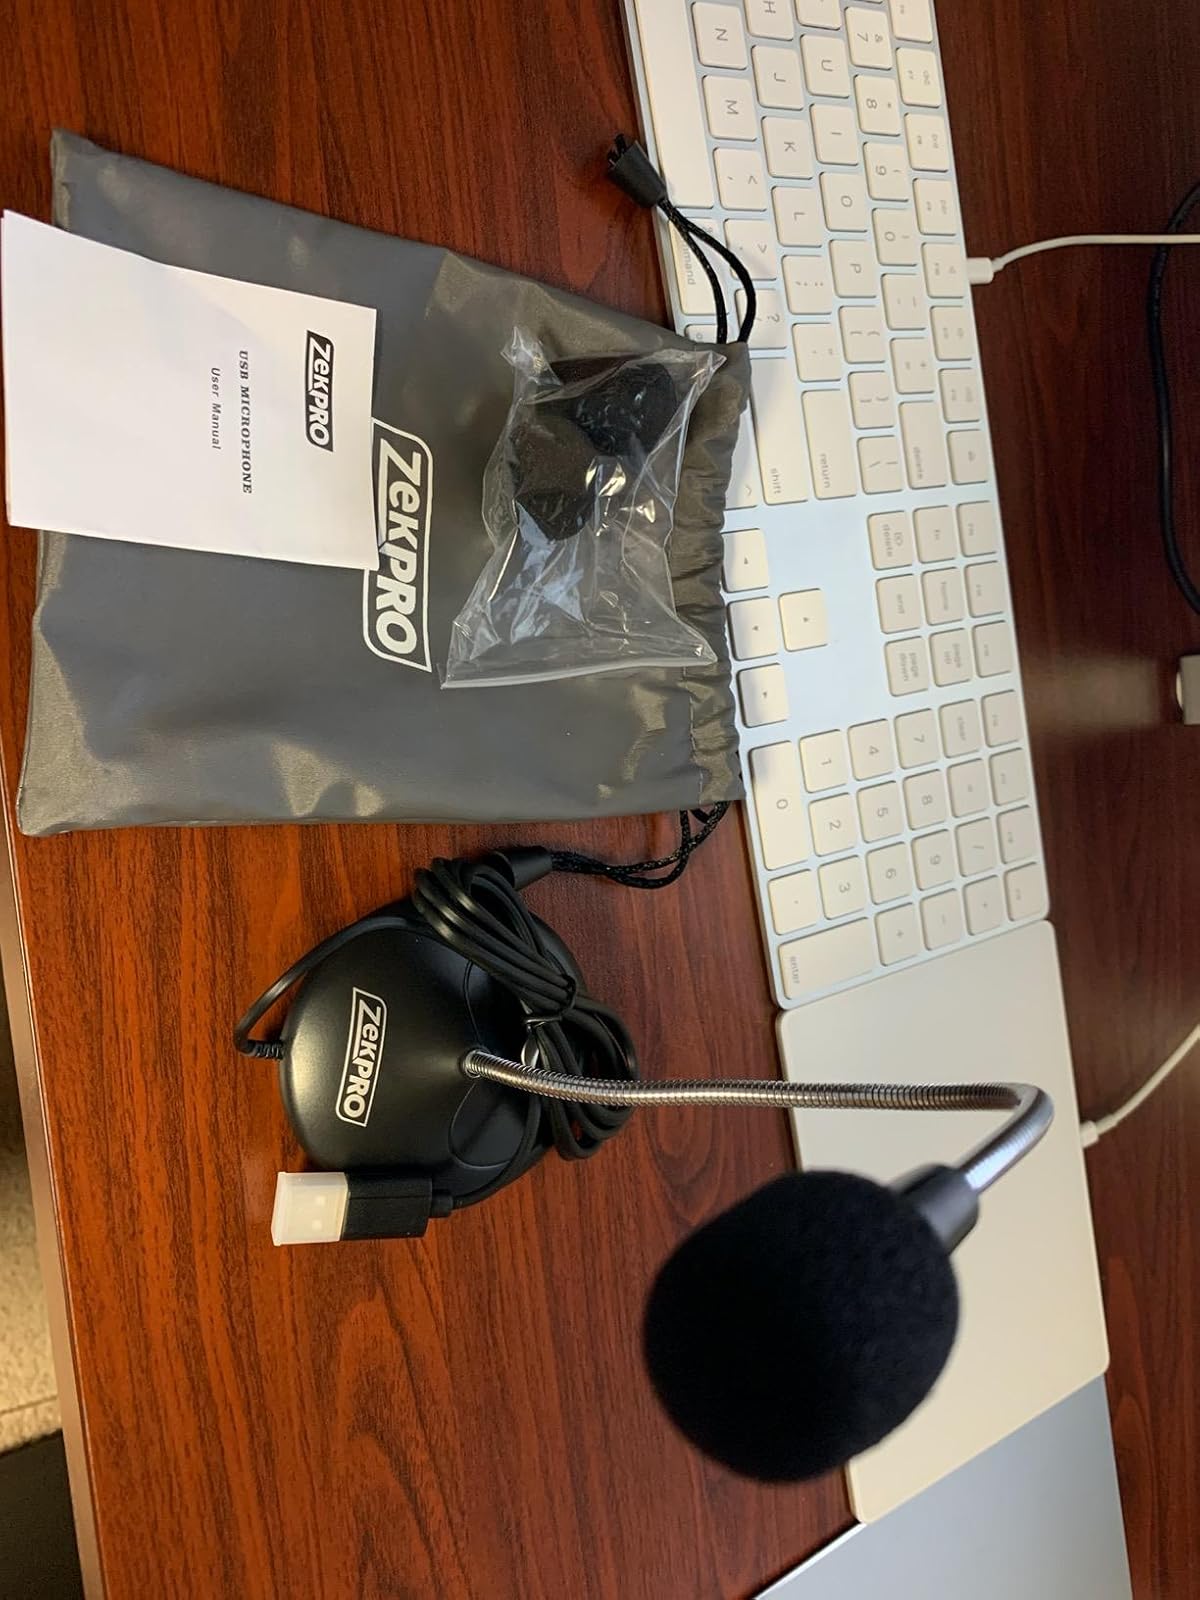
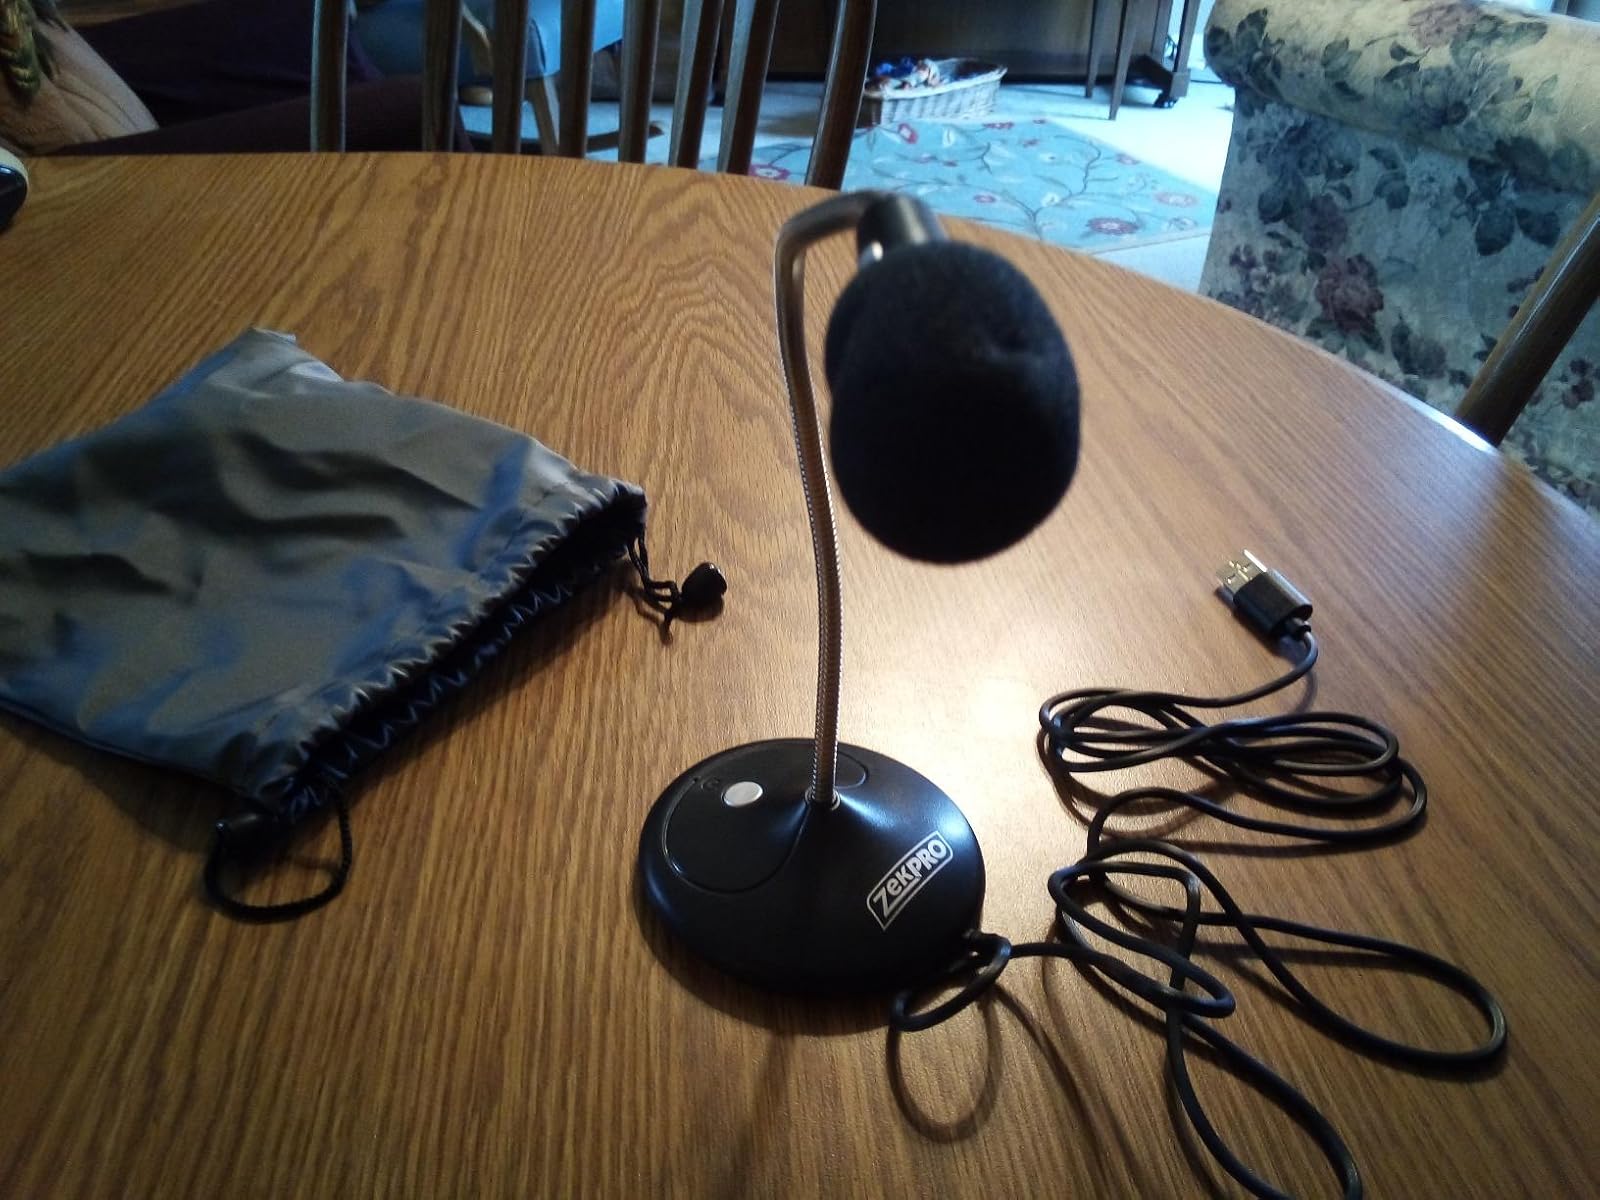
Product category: microphone
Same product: yes